Kid Kash

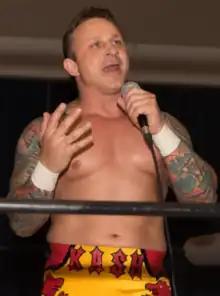
Kash in 2013

David Tyler Cash (born July 31, 1969), better known by his ring name Kid Kash, is an American mixed martial artist and retired professional wrestler, best known for his tenures with Extreme Championship Wrestling (ECW), Total Nonstop Action Wrestling (TNA) and World Wrestling Entertainment (WWE).